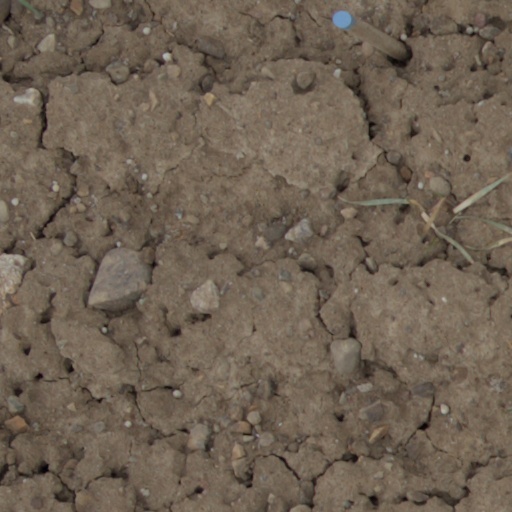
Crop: wheat